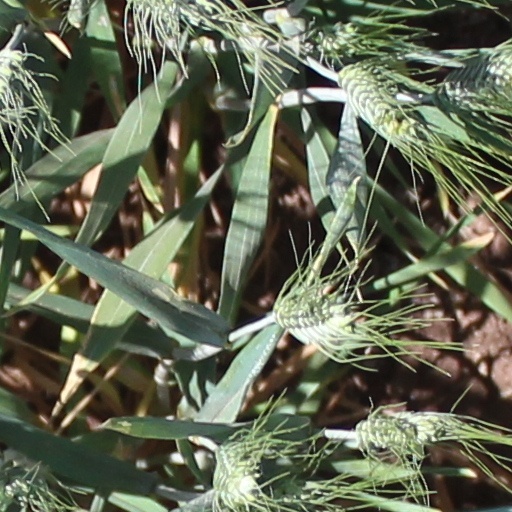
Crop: wheat